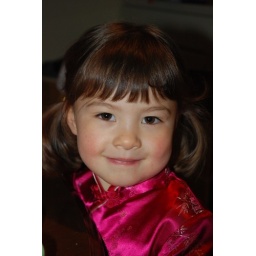
Cheeky girl in her pretty dress from the &amp;quot;chinese store&amp;quot;